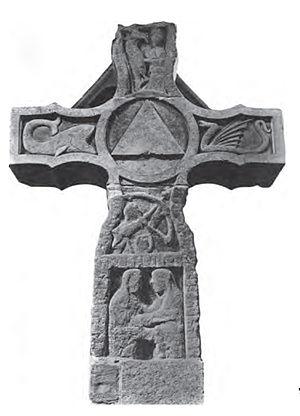
La croix de Ruthwell est un monument d’« art insulaire » élevé par les Anglo-Saxons à Ruthwell, ville écossaise faisant alors partie du royaume de Northumbrie. L’érection du monument date vraisemblablement du VIIIᵉ siècle. Présenté aujourd’hui comme une haute croix, il pourrait s’être agi en fait d’une colonne, avant sa restauration en 1818 par Henry Duncan. Il se dresse depuis 1887 dans l’abside de l’église de Ruthwell.